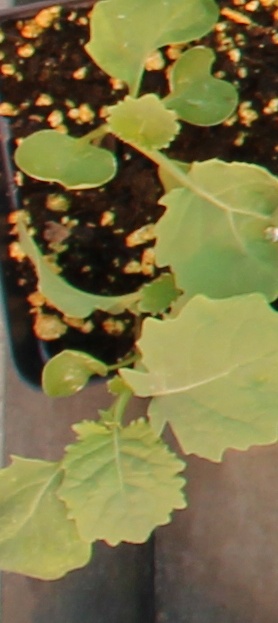
Label: Canola